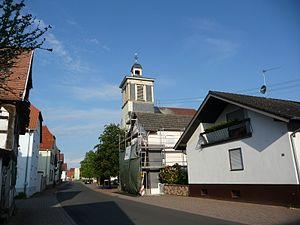
Böbingen est une municipalité de la Verbandsgemeinde Edenkoben, dans l'arrondissement de la Route-du-Vin-du-Sud, en Rhénanie-Palatinat, dans l'ouest de l'Allemagne.